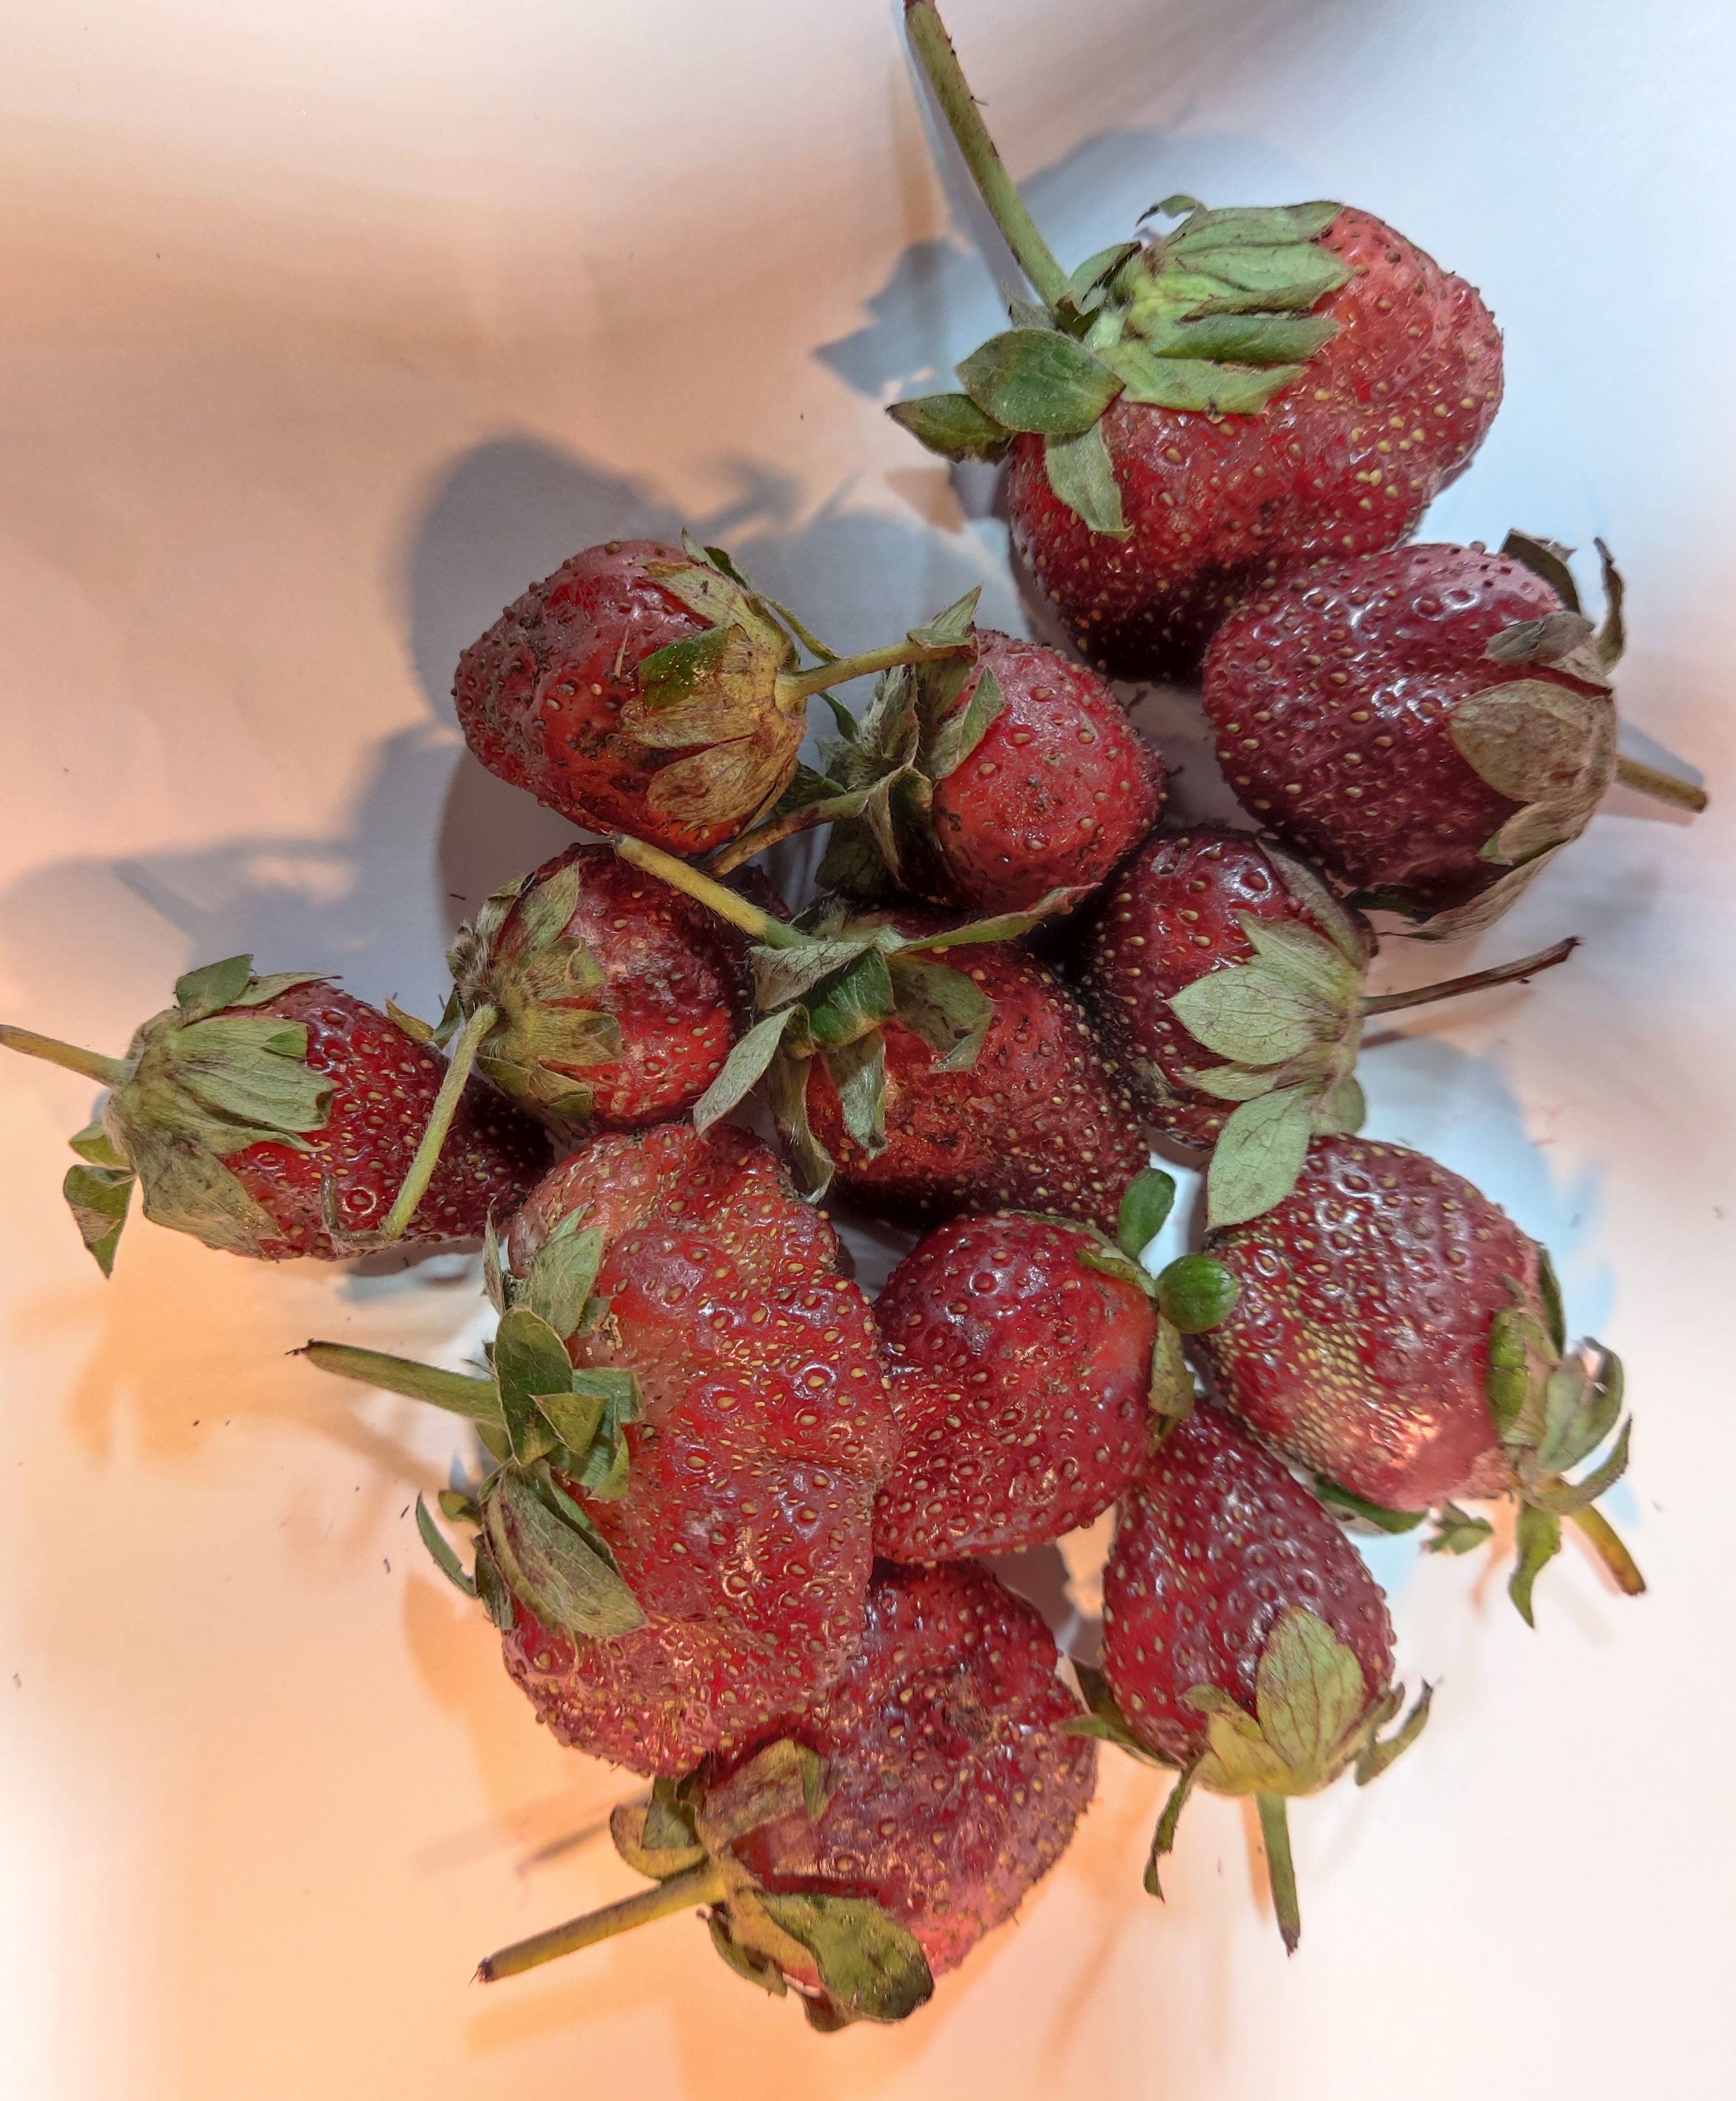
Fruit: strawberry
Condition: fresh